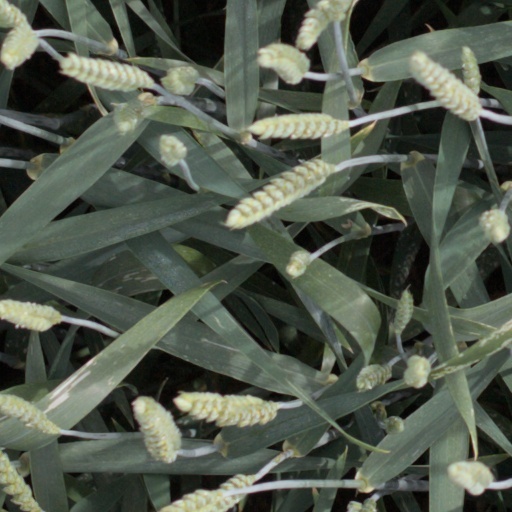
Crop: wheat